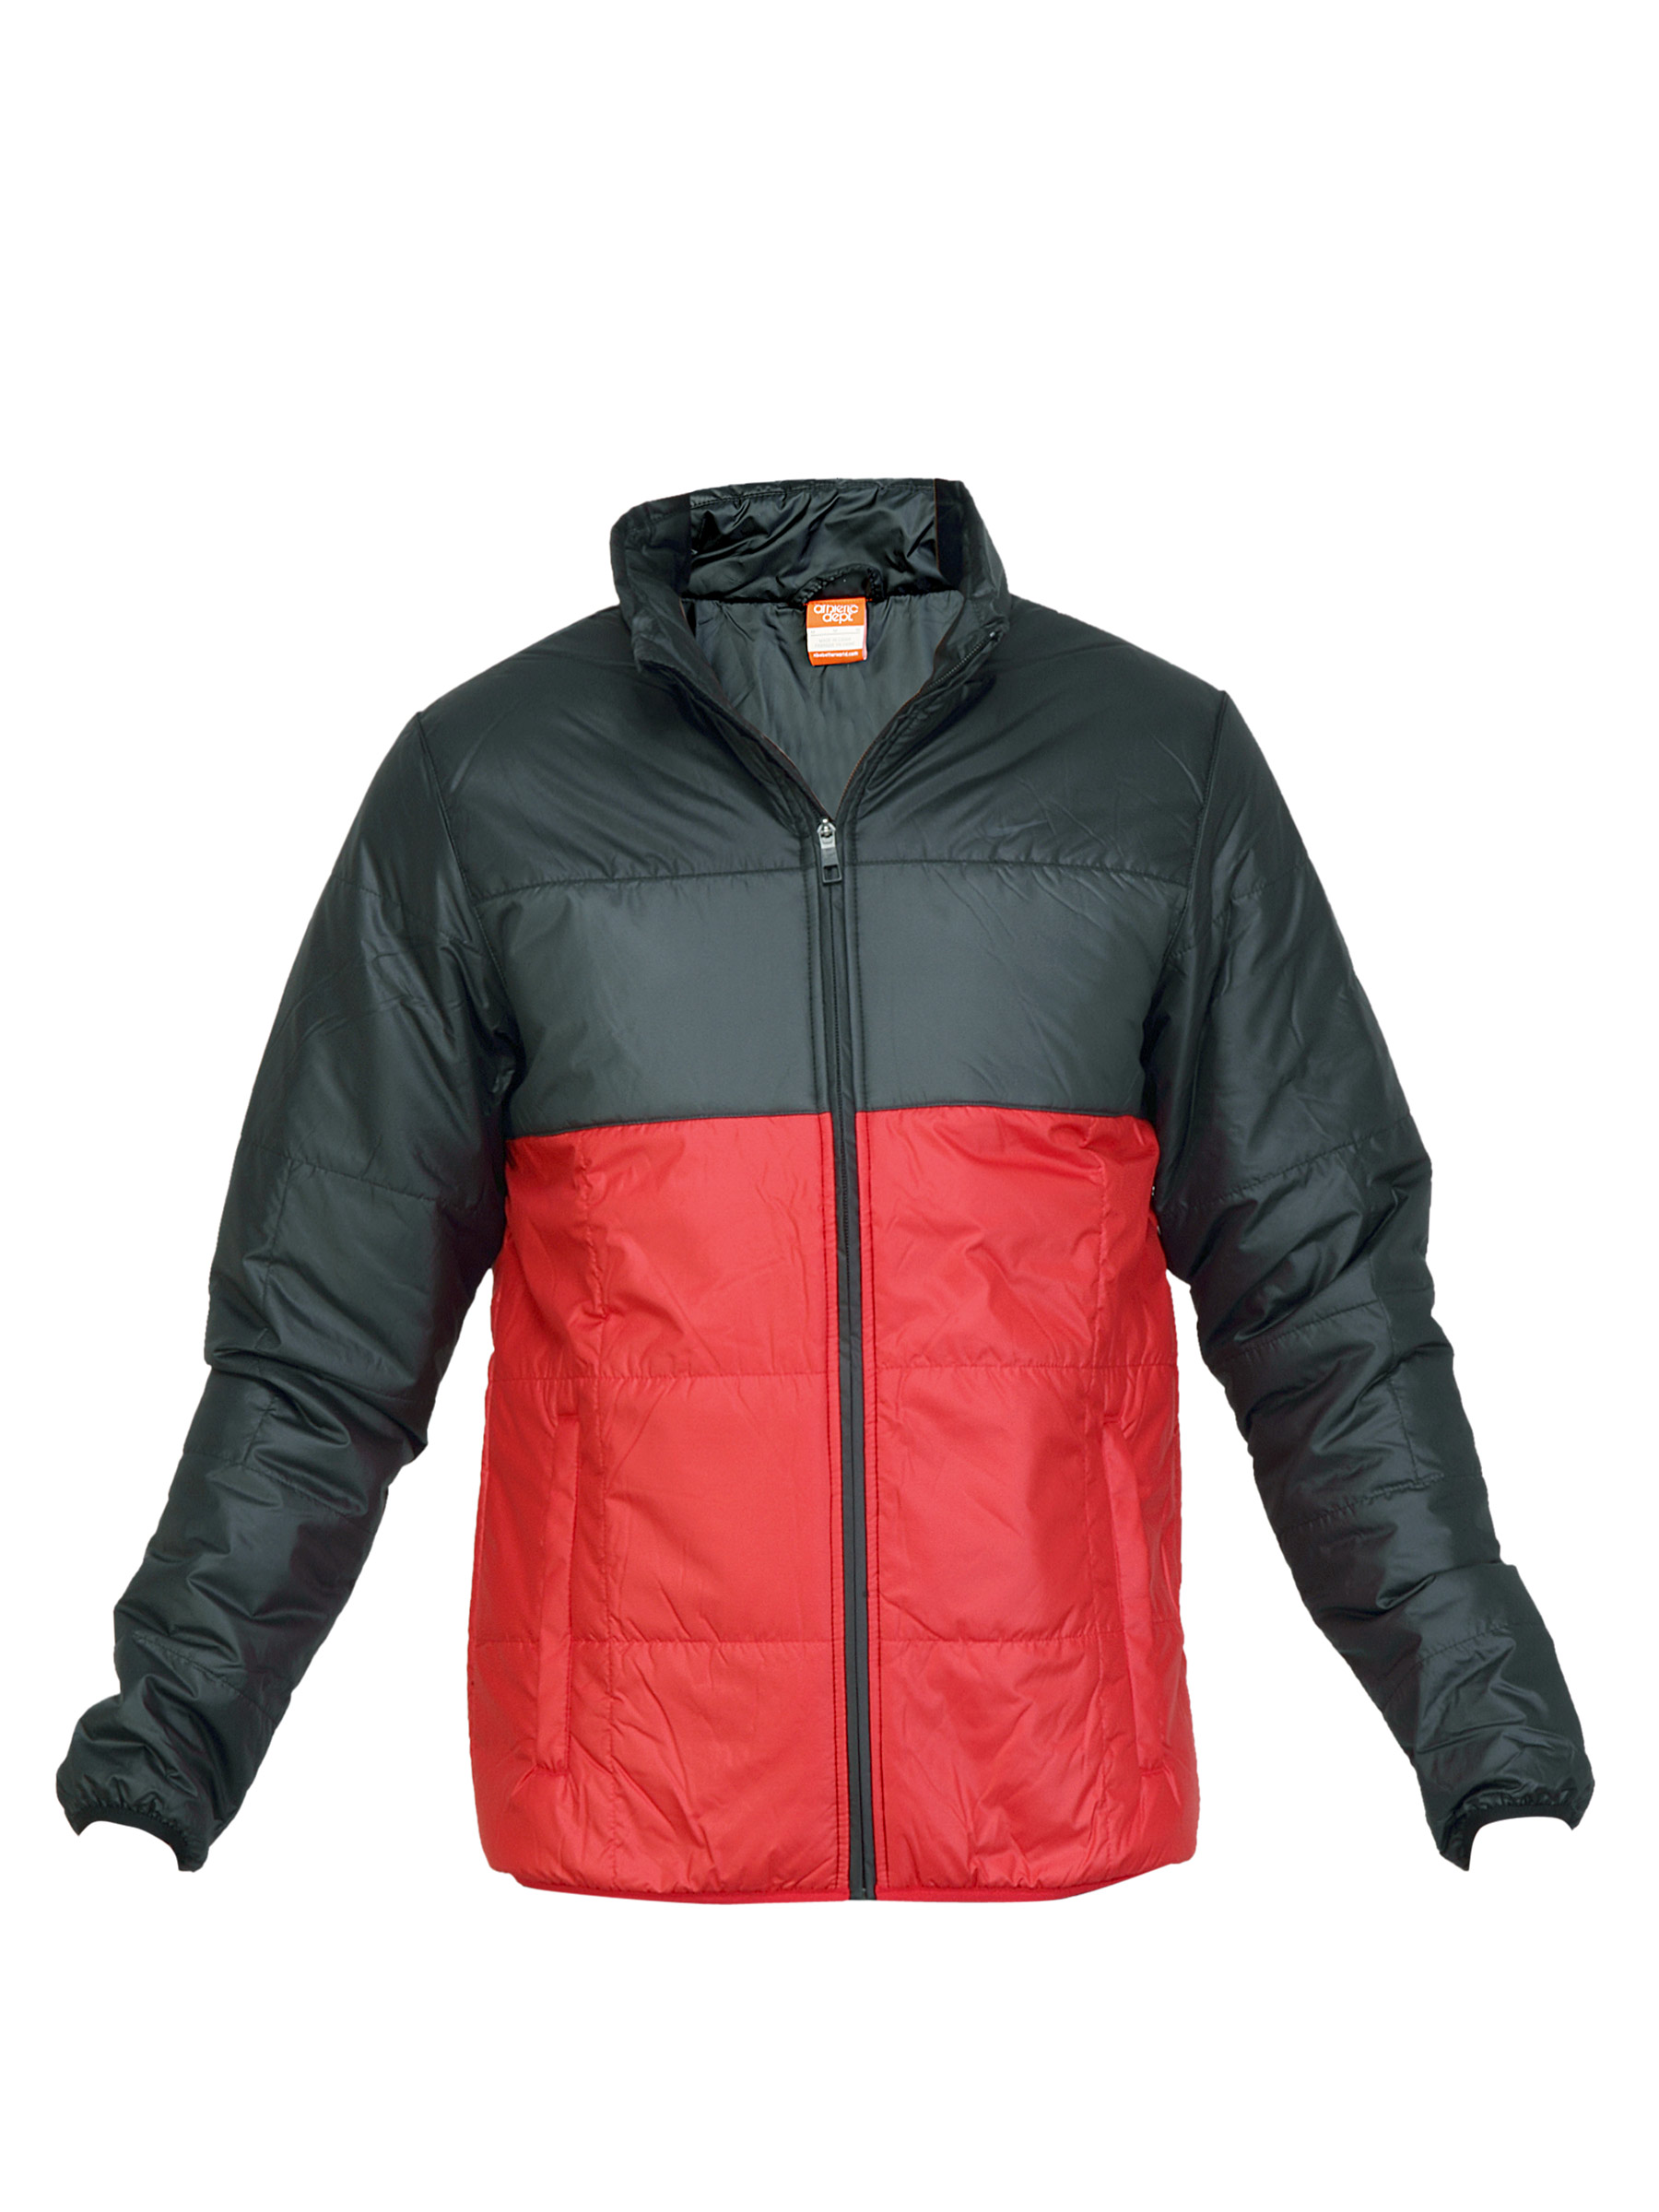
Nike Men Solid Black Jacket
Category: Apparel / Topwear / Jackets
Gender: Men
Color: Black
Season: Fall 2011
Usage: Casual